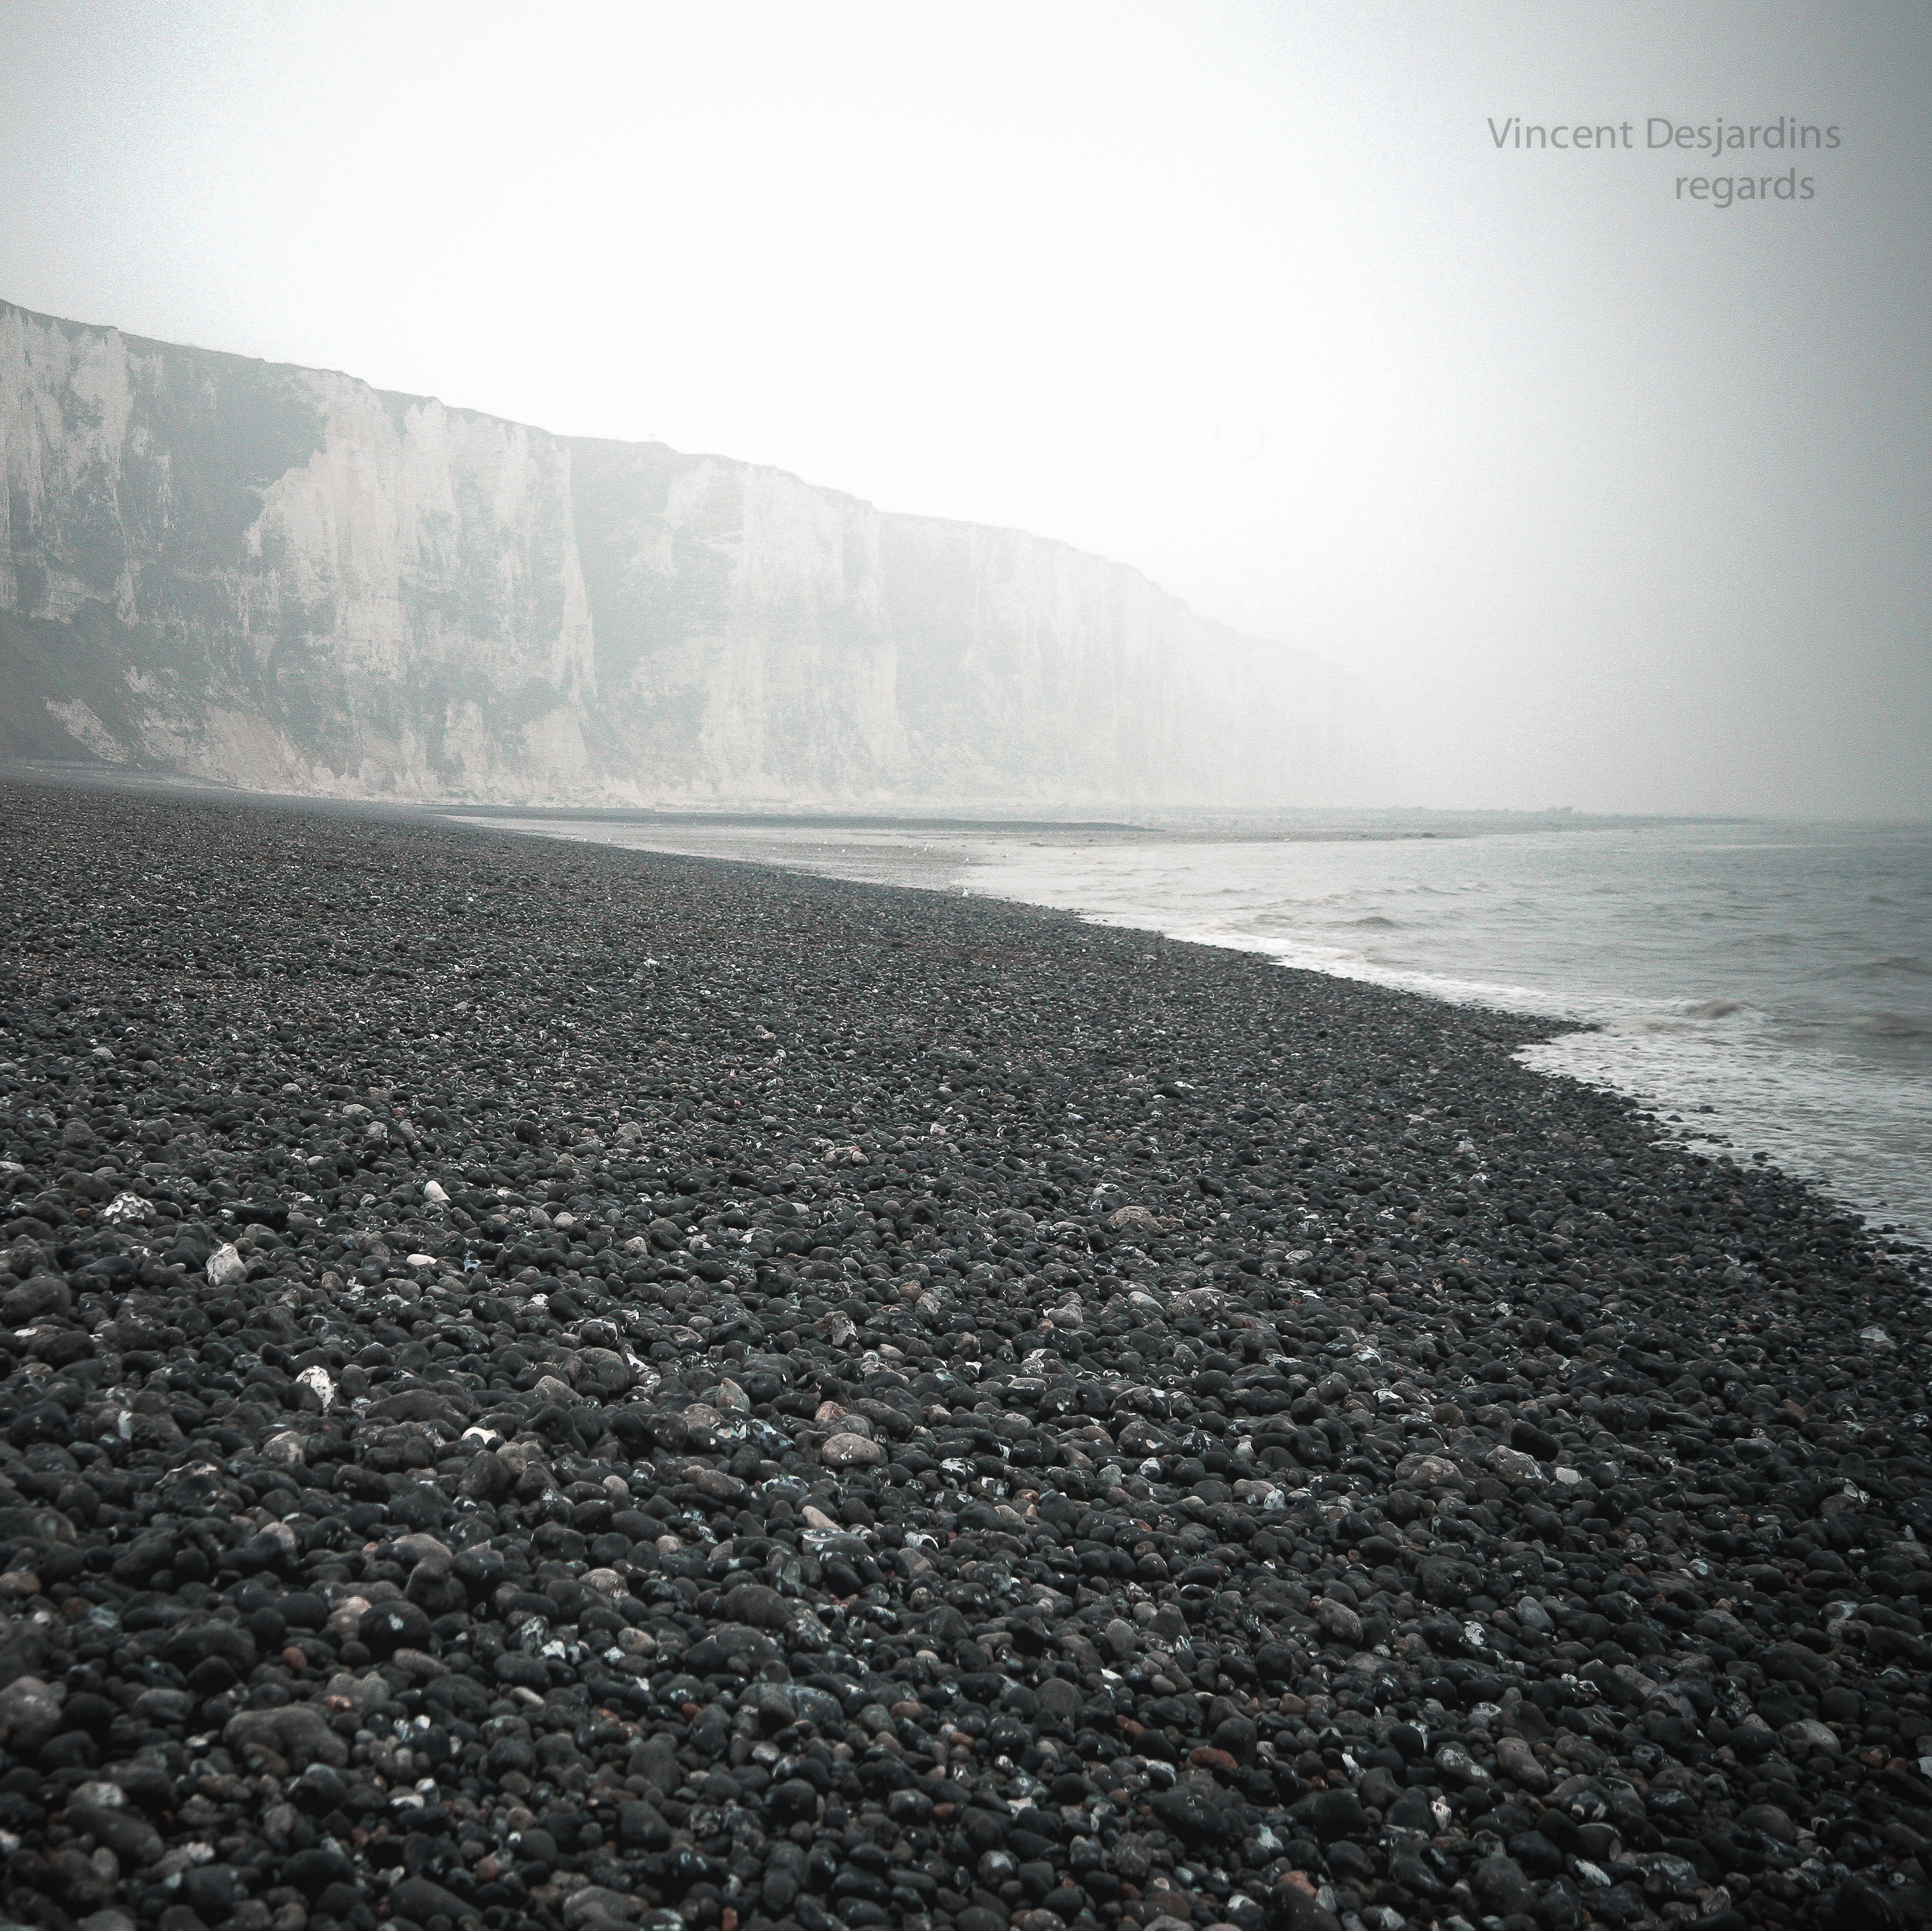
beach, sea, coast, sand, rock, ocean, horizon, mist, sunlight, morning, shore, wave, cliff, france, weather, bay, monochrome, terrain, material, cool image, zee, mer, mar, mare, meer, normandy, falaise, normandie, morze, sj, englishchannel, farraige, letrport, seinemaritime, manche, havet, havs, galet, atmospheric phenomenon